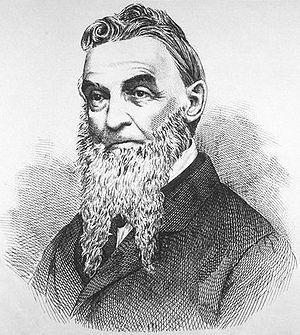
Robert Nelson, né le 8 août 1793 à William-Henry et mort le 1ᵉʳ mars 1873 à Staten Island, est un médecin chirurgien et psychiatre, homme politique, professeur, fonctionnaire, avocat et chef militaire bas-canadien. Figure de proue de la Rébellion des Patriotes, insurrection contre le pouvoir colonial britannique au Bas-Canada, il prononce la Déclaration d'indépendance du Bas-Canada en 1838 à titre de président.